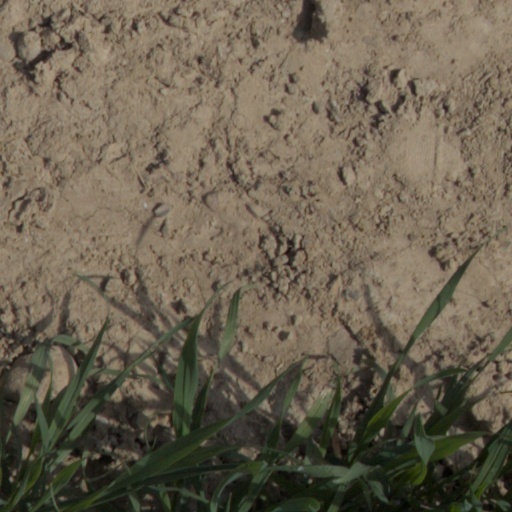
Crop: wheat